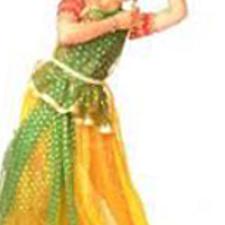
Dance form: kathak